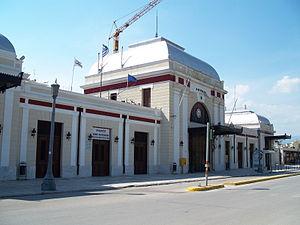
La ligne Le Pirée - Athènes - Patras est une ligne ferroviaire à écartement métrique et à voie unique, longue de 230 km, qui reliait Le Pirée et Athènes à Corinthe et à Patras au nord du Péloponnèse. La ligne métrique est depuis 2005 remplacée par une ligne à voie normale entre Le Pirée et Aghii Anarghiri sur une longueur de 13 km, déferrée à certains endroits entre Corinthe et Aigio et exploitée en service voyageurs entre Aghios Vassileios et Patras.